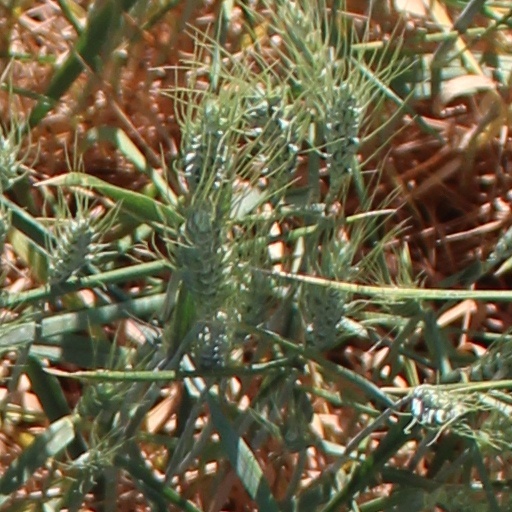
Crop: wheat